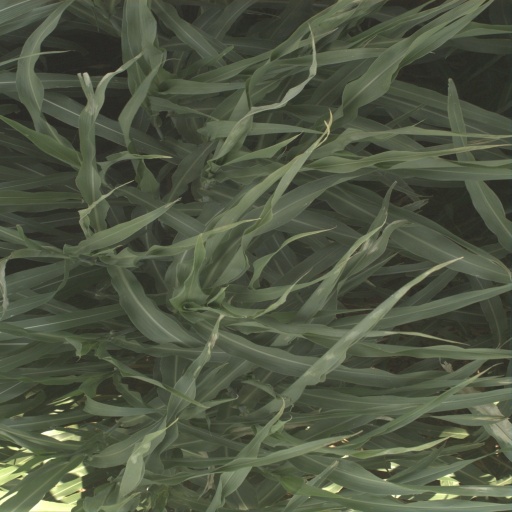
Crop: sorghum